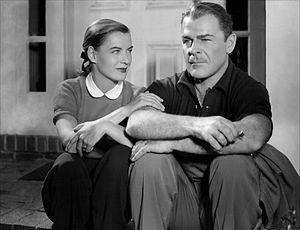
Impact est un film américain réalisé par Arthur Lubin, sorti en 1949.
Dorothy Davenport est une actrice, productrice, réalisatrice et scénariste américaine, née le 13 mars 1895 à Boston, morte le 12 octobre 1977 à Los Angeles — Quartier de Woodland Hills.